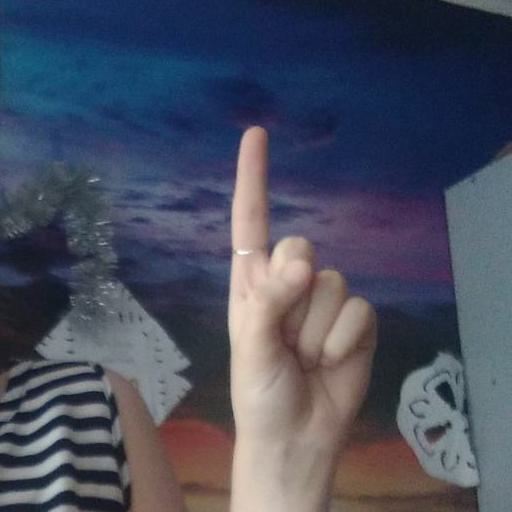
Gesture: one